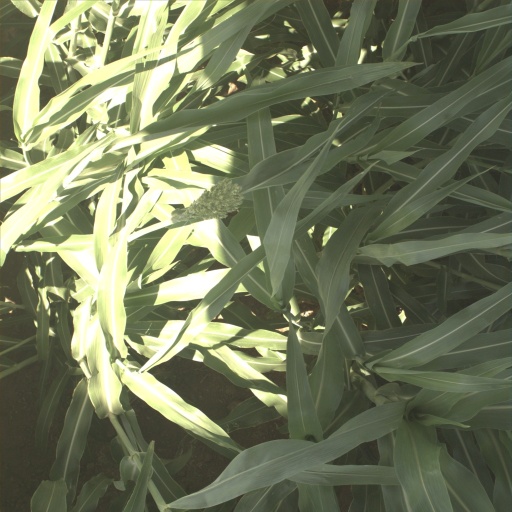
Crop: sorghum